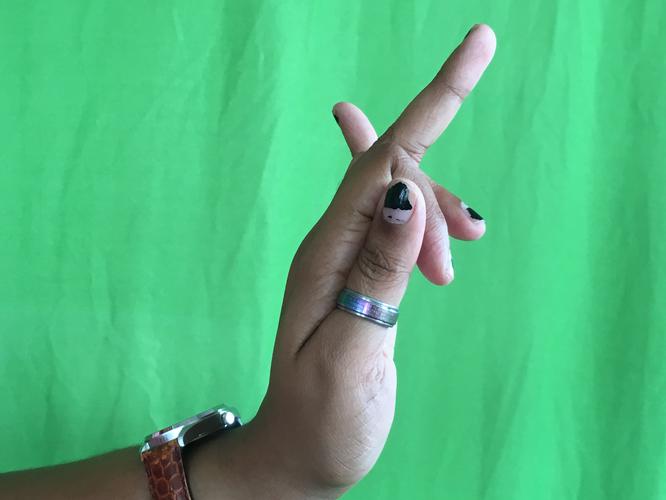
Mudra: Shukatundam
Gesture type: single_hand